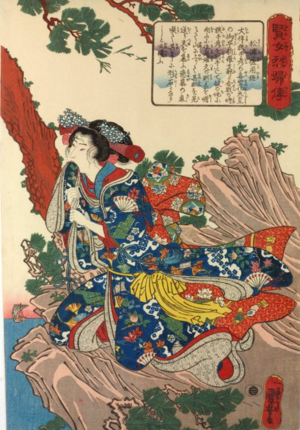
Matsura Sayohime est une héroïne légendaire de la mythologie japonaise bouddhiste, couramment confondue avec Otohihime, épouse d'Ōtomo no Satehiko. Matsuura Sayohime est également le titre d'une pièce du répertoire nô consacrée à ce personnage, pièce dont la paternité est attribuée à Zeami.